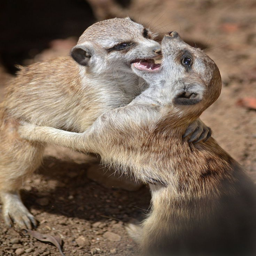
person fight young meerkats play in the sunlight .